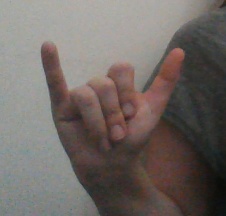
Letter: ya